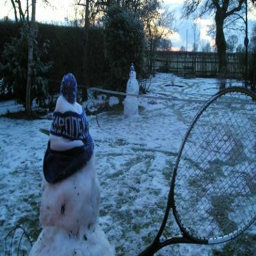
There's a snow man with a tennis racket on it
A melting snowman wearing a hat and holding a tennis racket.
A snowman wearing a cap with a tennis racket.
Two snowmen, one holding a tennis racket while wearing a cap and scarf, face each other.
A couple of snowmen have been built in suburban backyards after a recently fallen snow.